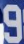
Number: 9